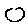
Label: 0